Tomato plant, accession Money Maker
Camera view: bottom (45 deg); turntable rotation: 300 degrees
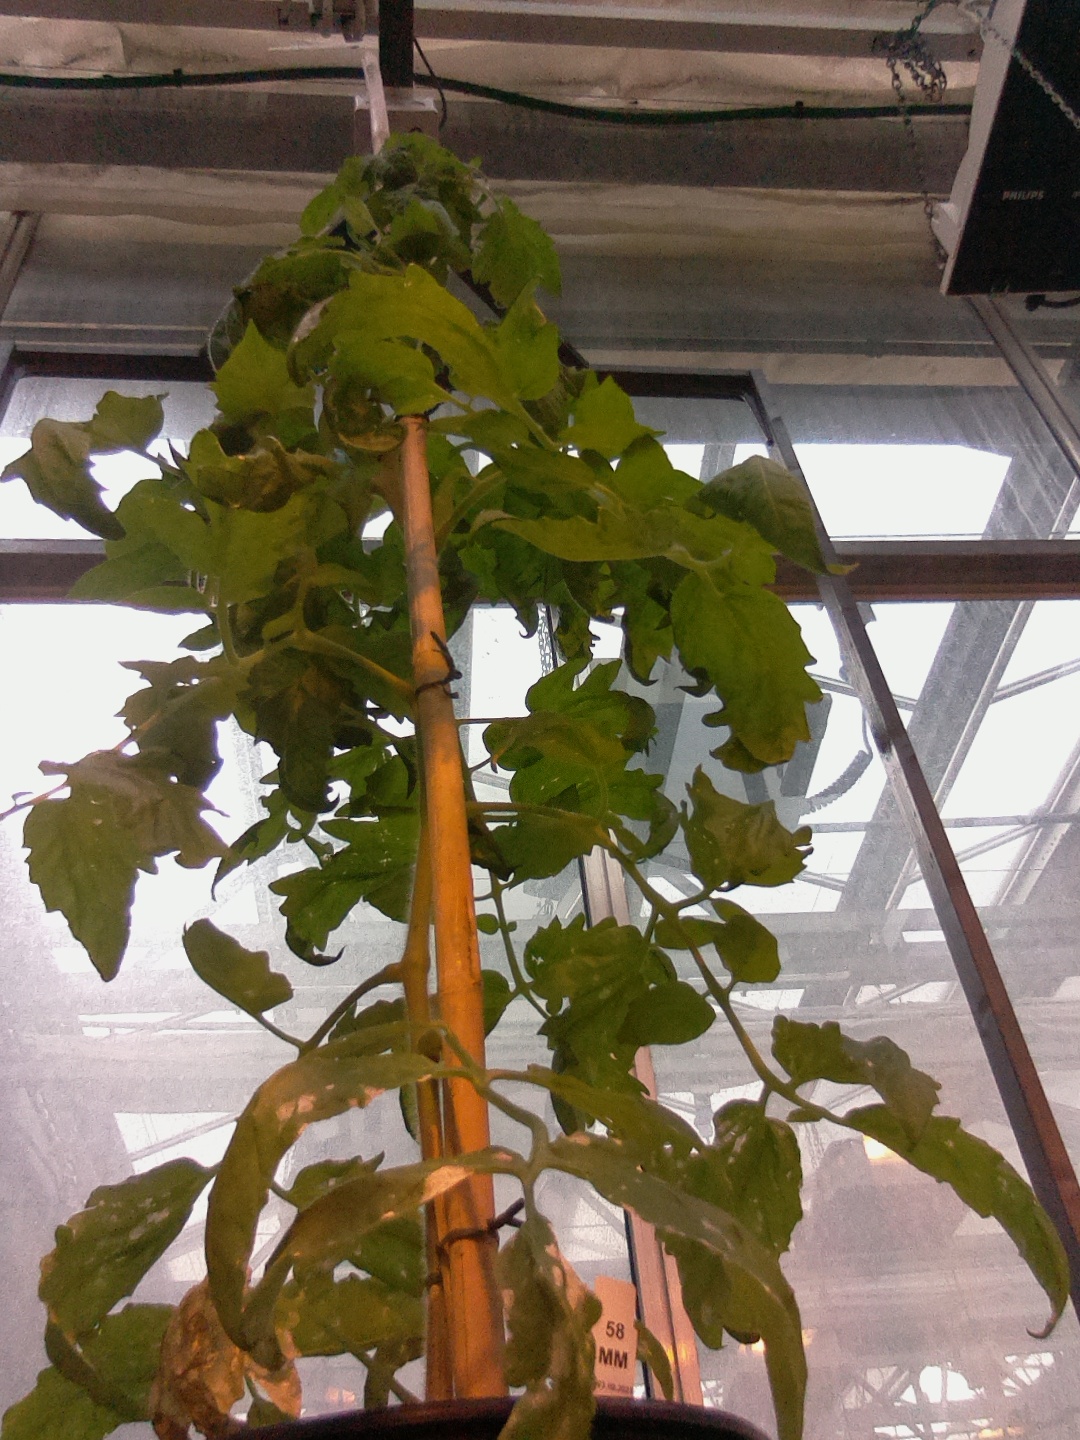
BBCH growth stage 59: 9 or more inflorescences visible